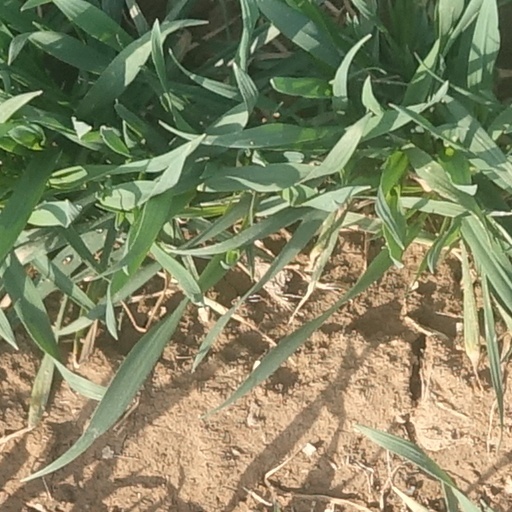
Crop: wheat